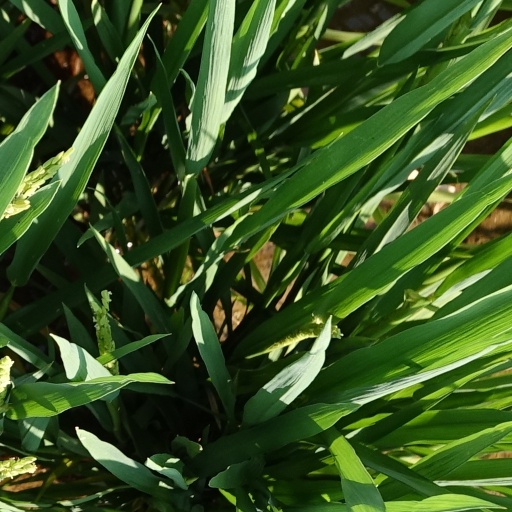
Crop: rice